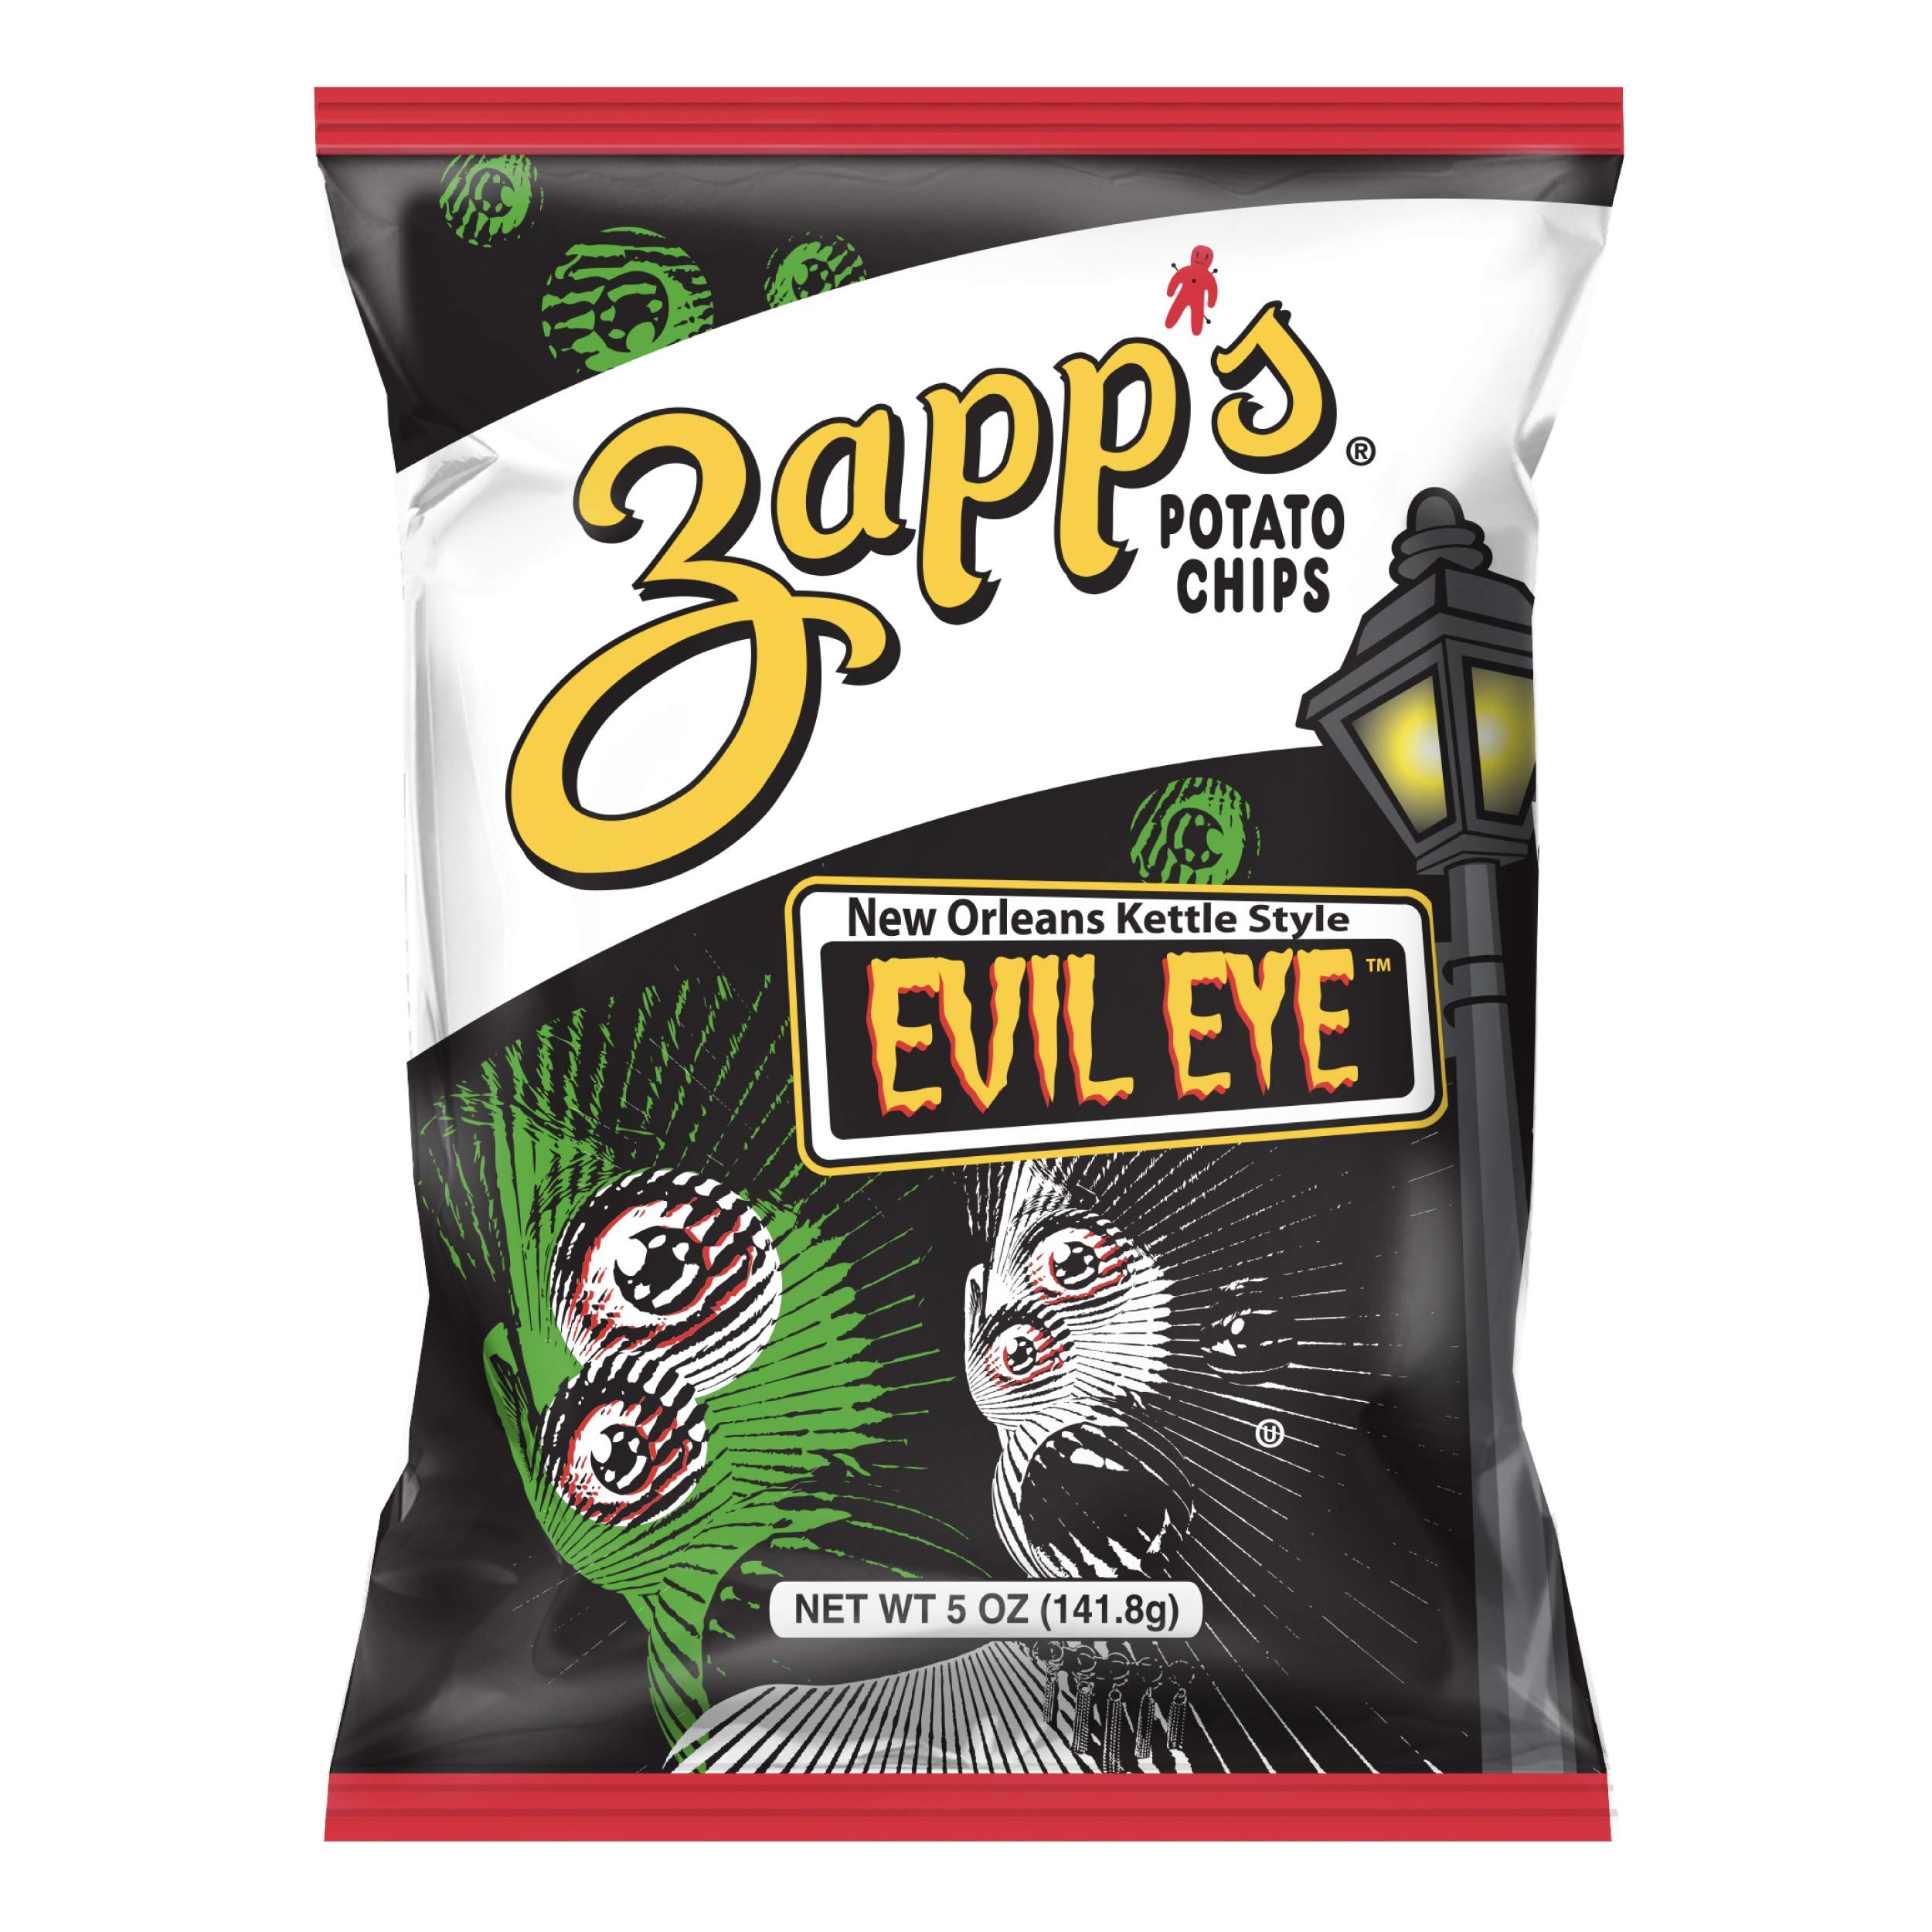
Item Name: Zapp's New Orleans Kettle-Style Potato Chips, Evil Eye Flavor, 5 Oz. Bag (Pack of 12) - Crunchy Chips With a Kick, Great for Lunches or Snacking On The Go
Bullet Point 1: Crunchy, Kettle cooked - Zapp's new Orleans Kettle Style Potato Chips are Kettle cooked, one batch at a Time.
Bullet Point 2: Unique flavor - Our Evil eye chips are subtle with mild heat, yet bursting with Flavor. Experience the essence of New Orleans with Zapp's Evil eye. Try if you dare!
Bullet Point 3: Perfect on the go snack - This pack of 25, 2 oz. Chip bags are perfect for school or lunch boxes, to bring with you while on the go or just keep in your pantry for when a craving strikes.
Bullet Point 4: Gluten Free - Enjoy these Delicious, crunchy potato chips without any of the guilt. They're cooked in a peanut Oil blend, and are gluten, cholesterol and trans fat free.
Bullet Point 5: Born on the Bayou - Add some spice and excitement to your next snack or meal! Since 1985, Zapp's Chips has been delivering the flavor and spirit of Mardi Gras right to your door.
Value: 12.0
Unit: Count

Price: 28.95